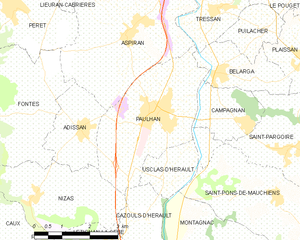
Carte de la commune française de code INSEE 34194 - Paulhan
Paulhan est une commune française située dans le département de l'Hérault en région Occitanie.